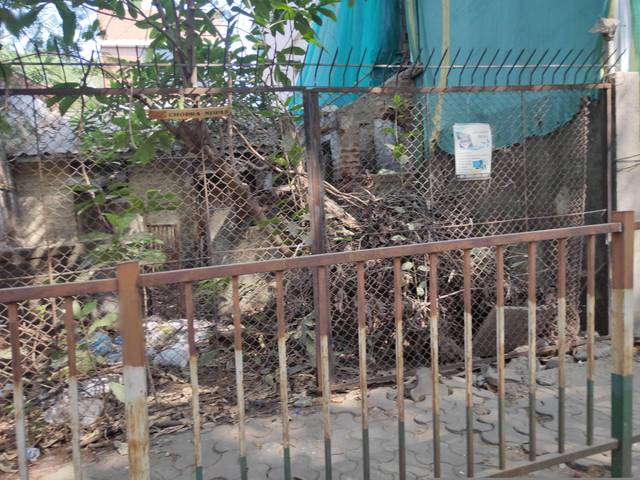
Region: India
Coordinates: 19.076, 72.862